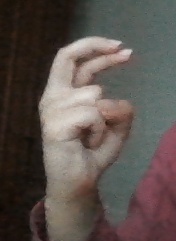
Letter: zay